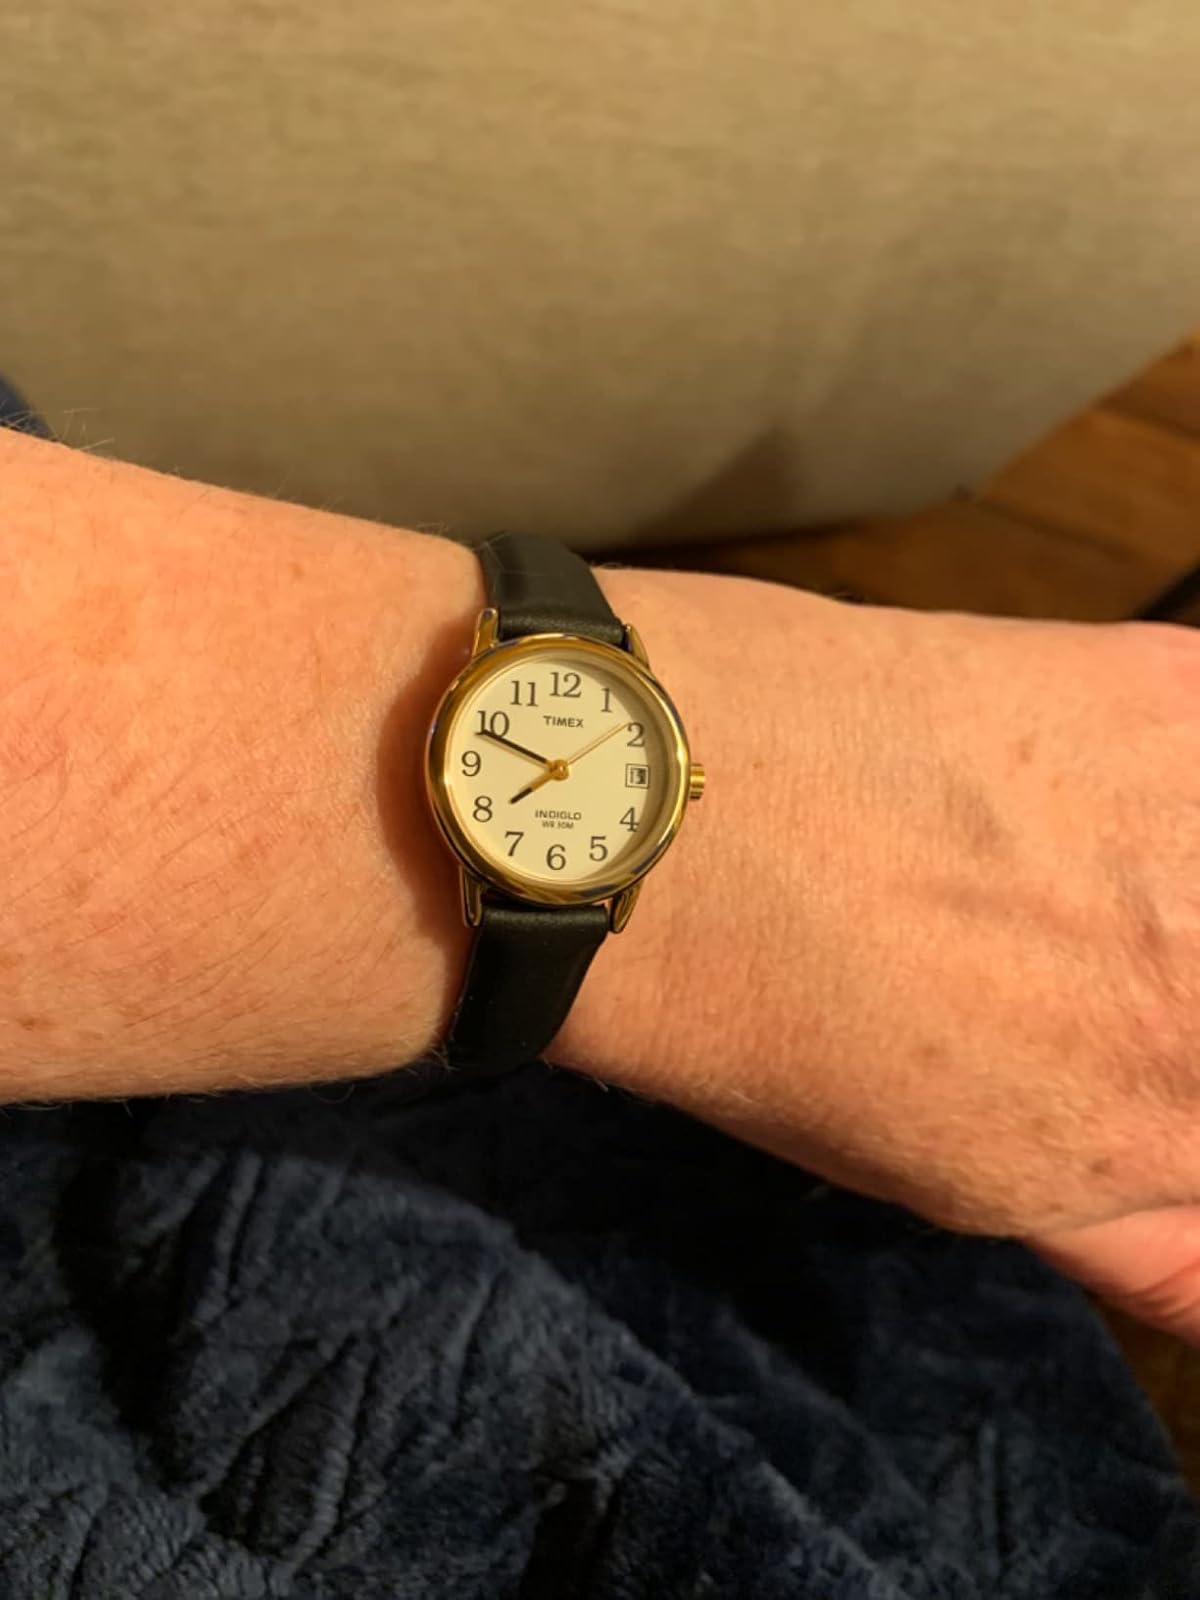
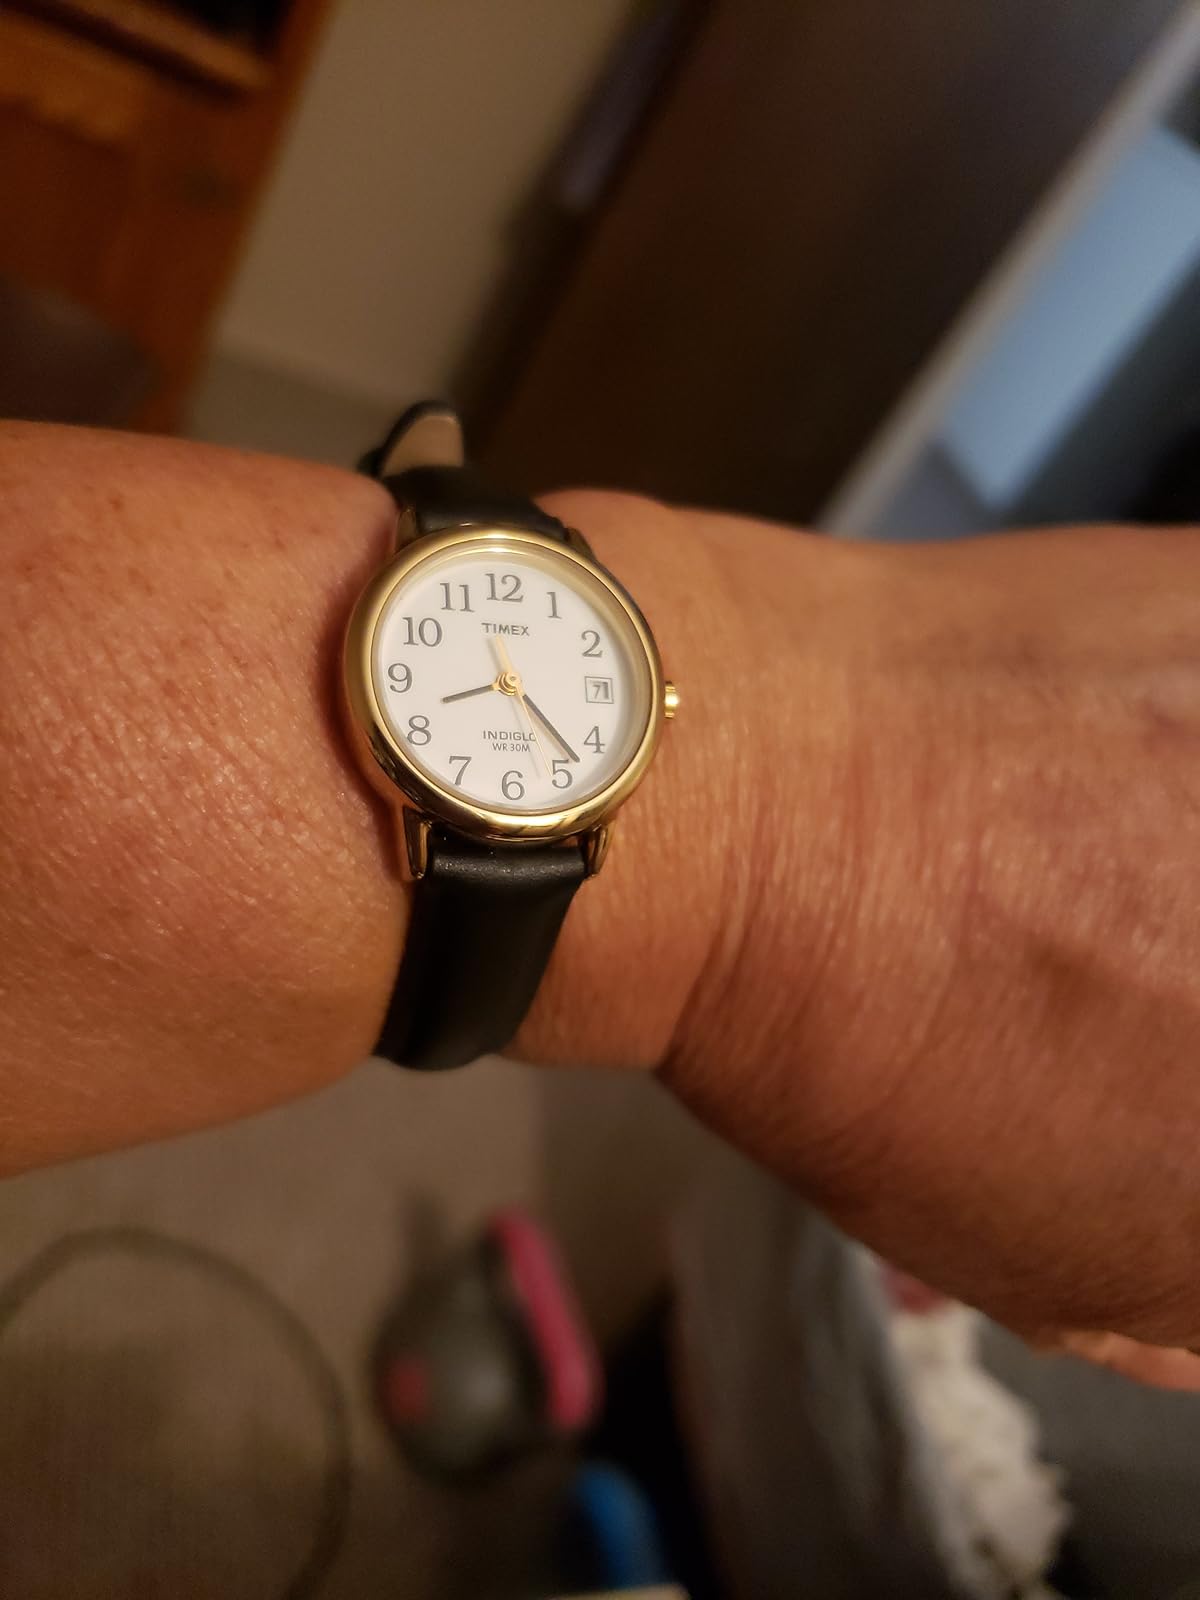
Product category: accessories_watch
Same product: yes